Paelabang Danapan

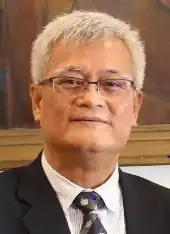

Paelabang Danapan (born 18 December 1953), also known as Sun Ta-chuan, is a Taiwanese sinologist and politician. He had served as Minister of the Council of Indigenous Peoples from 2009 to 2013 and Vice President of the Control Yuan from 2014 to 2020. Sun is a member of the Puyuma tribe in Taiwan, and is also a Roman Catholic.